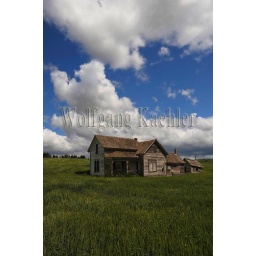
Usa, washington state, palouse country near pullman, abandoned farm house in wheat field, cumulus clouds